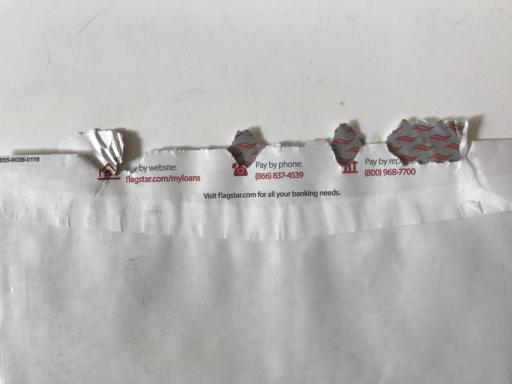
Waste category: paper